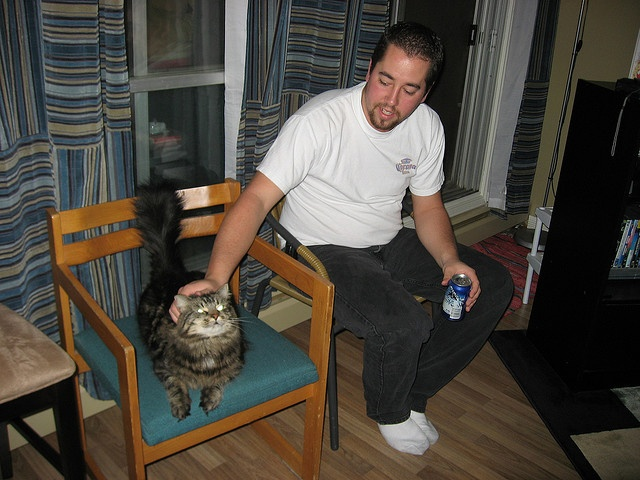
The man holding a can of beer is petting a cat.
A man sitting down while holding a beer and petting a cat.
A cat sitting on a chair being petted by a man.
this man is drinking beer and touching his cat
a man that is petting his cat that is in a chair